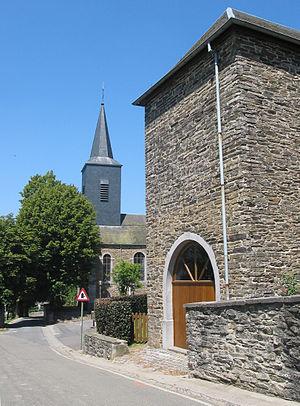
Les environs de l'église de Daverdisse (Belgique).
Daverdisse est une commune francophone de Belgique située en Région wallonne dans la province de Luxembourg, ainsi qu’une localité qui en fait partie.